Doorway from Moutiers-Saint-Jean

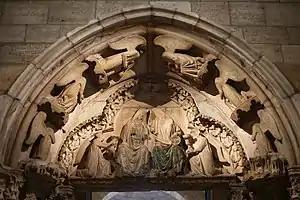
Tympanum with the Coronation of the Virgin

The Doorway from Moutiers-Saint-Jean is a portal dating from c 1250, originally for the monastery of Moutiers-Saint-Jean, near Dijon, Burgundy, France, and installed at The Cloisters, New York City, since 1932. It was designed in the Gothic style and carved from white oolitic limestone. The abbey was founded in the 5th century, and became a major center of influence. The abbey was patronised by a line of kings and nobles over the centuries; at one time it was financed by the dukes of Burgundy.